Kameidosuijin Station

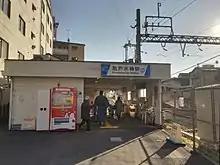
Station entrance, January 2018

The station consists of two opposed side platforms serving two tracks.